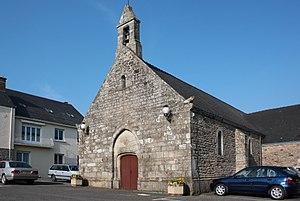
Chapelle Saint-Cry, Fr-56-Nivillac.
La chapelle Saint-Cry est un édifice religieux située sur la commune de Nivillac, dans le département du Morbihan, dans la région Bretagne, en France.
Pour des raisons de taille de la page, la liste des chapelles du Morbihan a été scindée en deux, suivant les initiales des communes où se situent ces monuments :